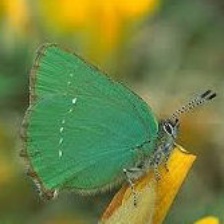
Species: GREEN HAIRSTREAK
Butterfly family (ImageNet category): lycaenid_butterfly